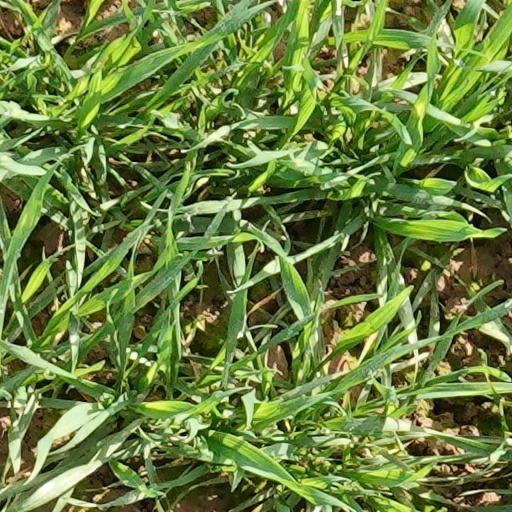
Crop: wheat